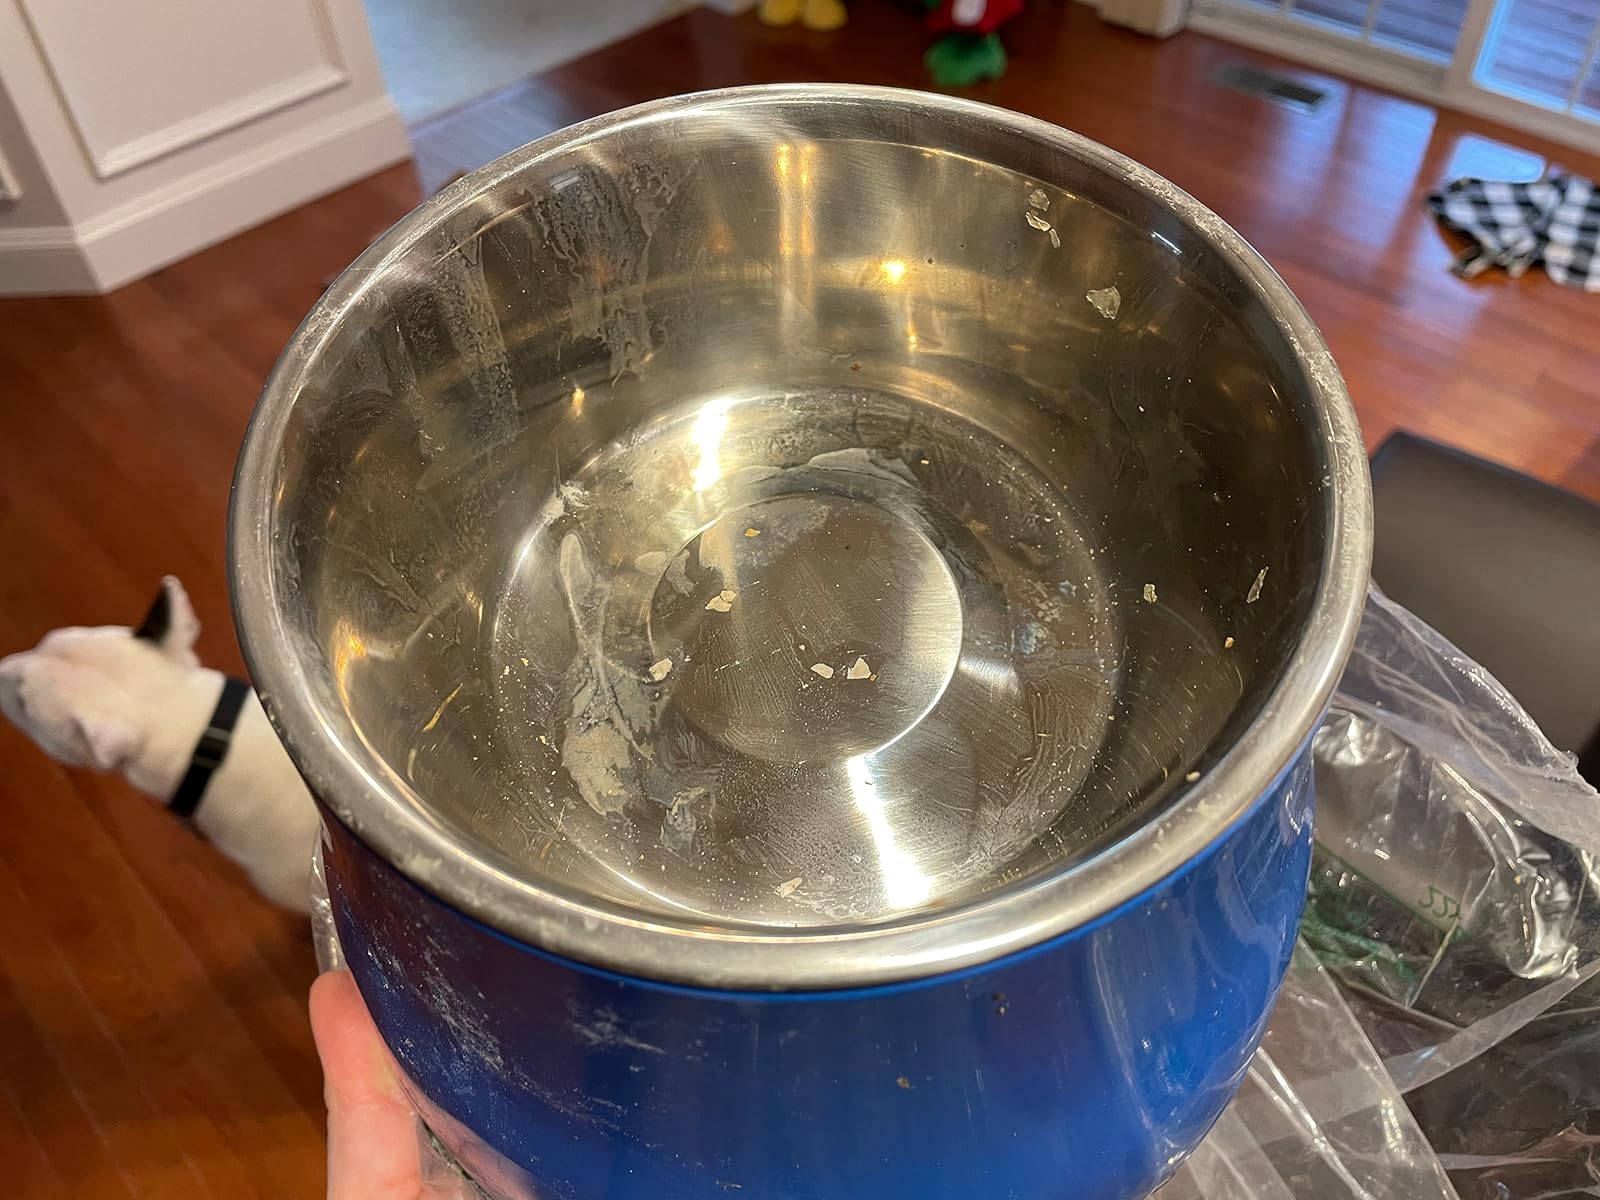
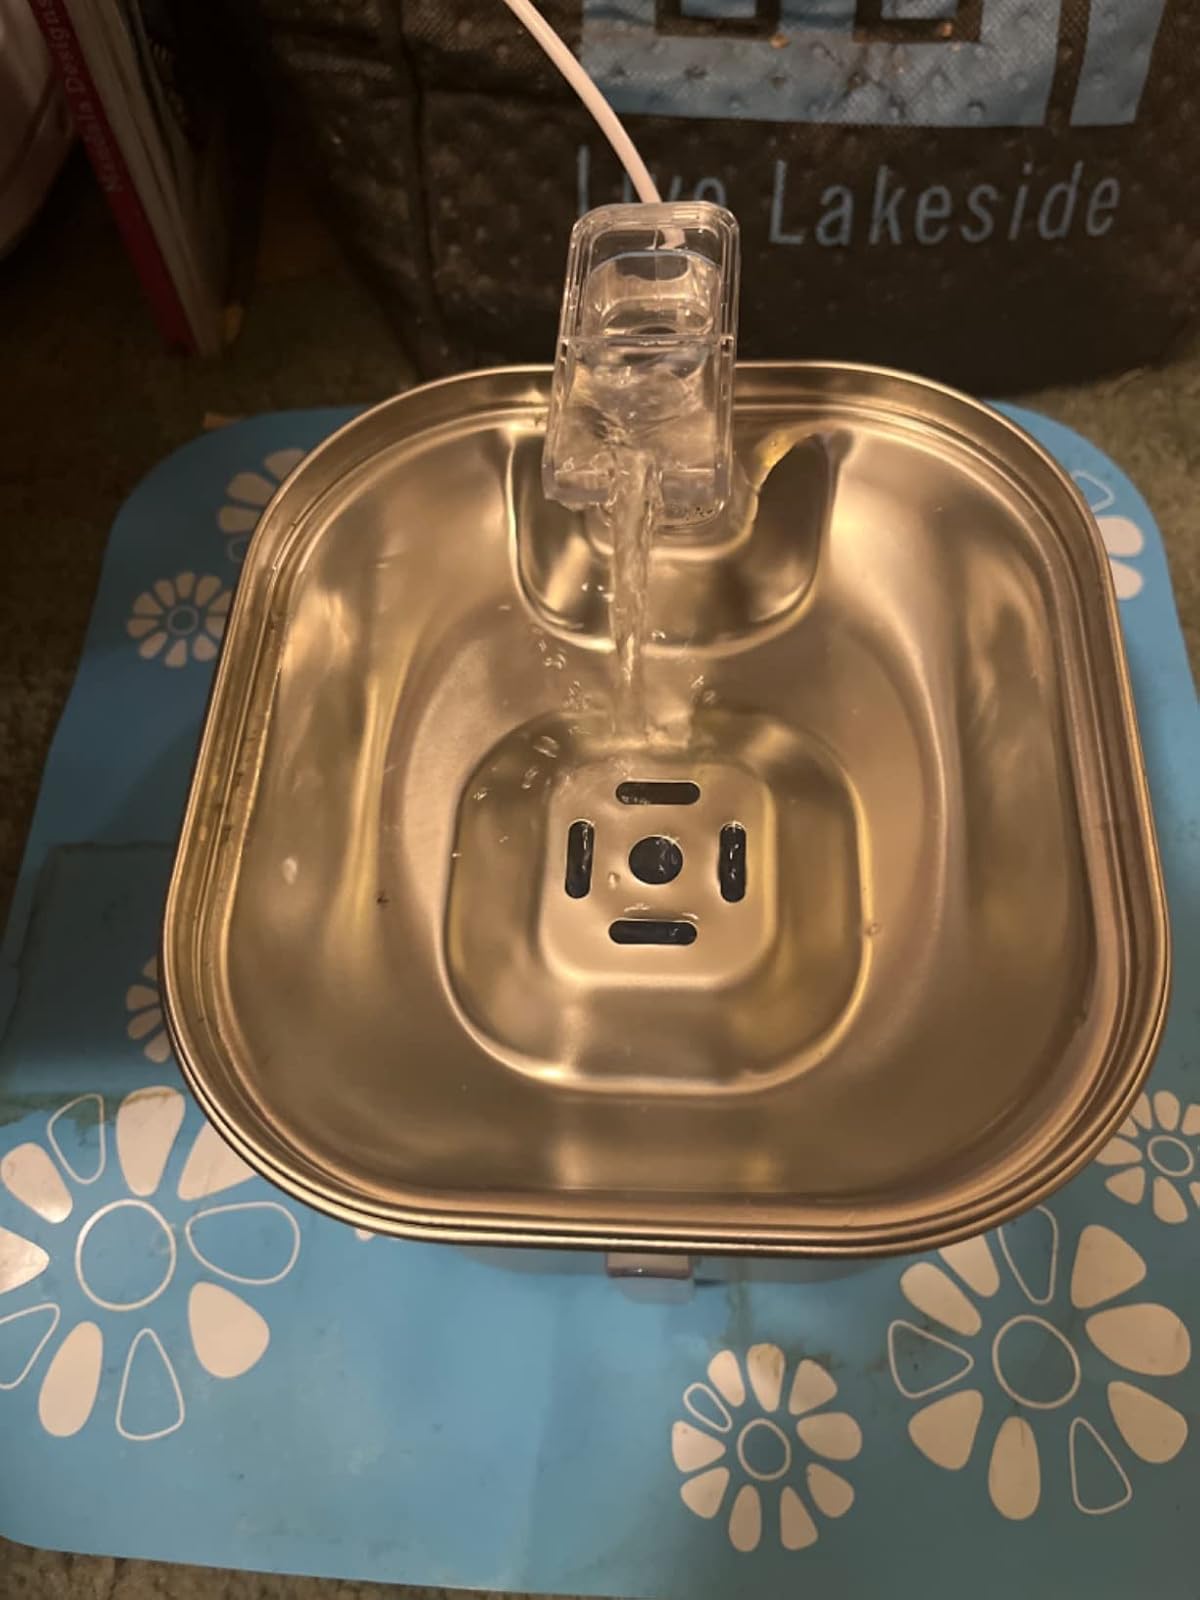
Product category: items_bowl
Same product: no